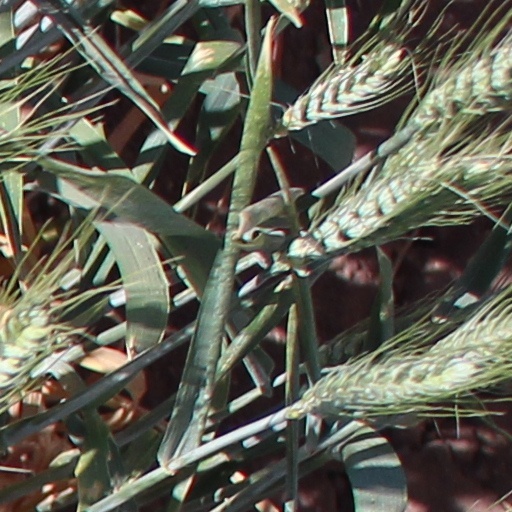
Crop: wheat